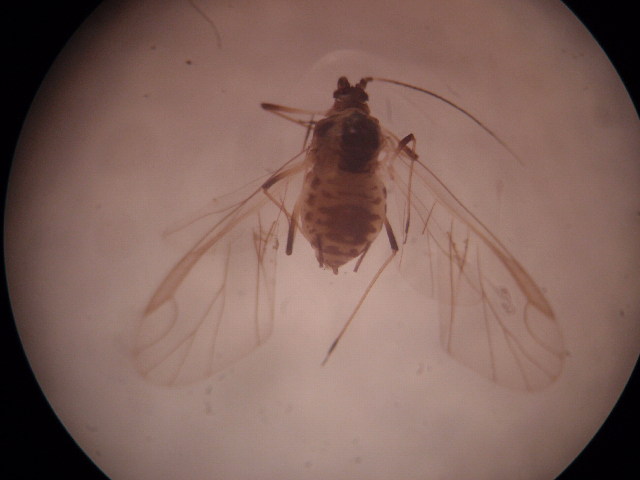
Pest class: green_peach_aphid